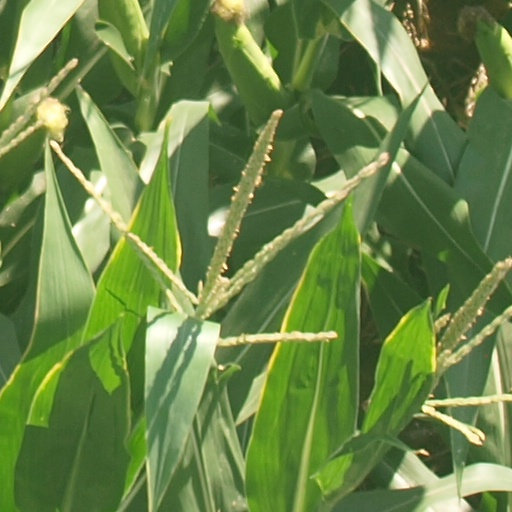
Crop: maize; corn